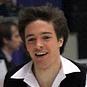
Age: 17